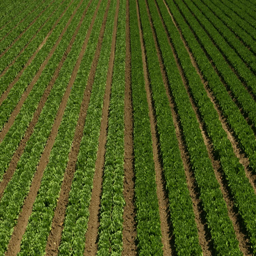
a green row of fresh crops grow on an agricultural farm field